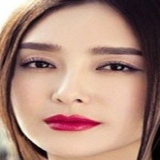
diễn viên Tần Lam